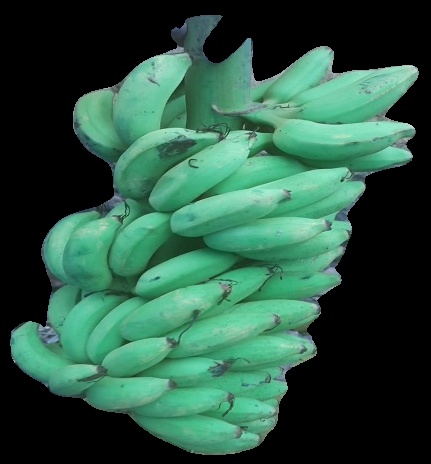
Variety: elakki-bale
Grade: grade2